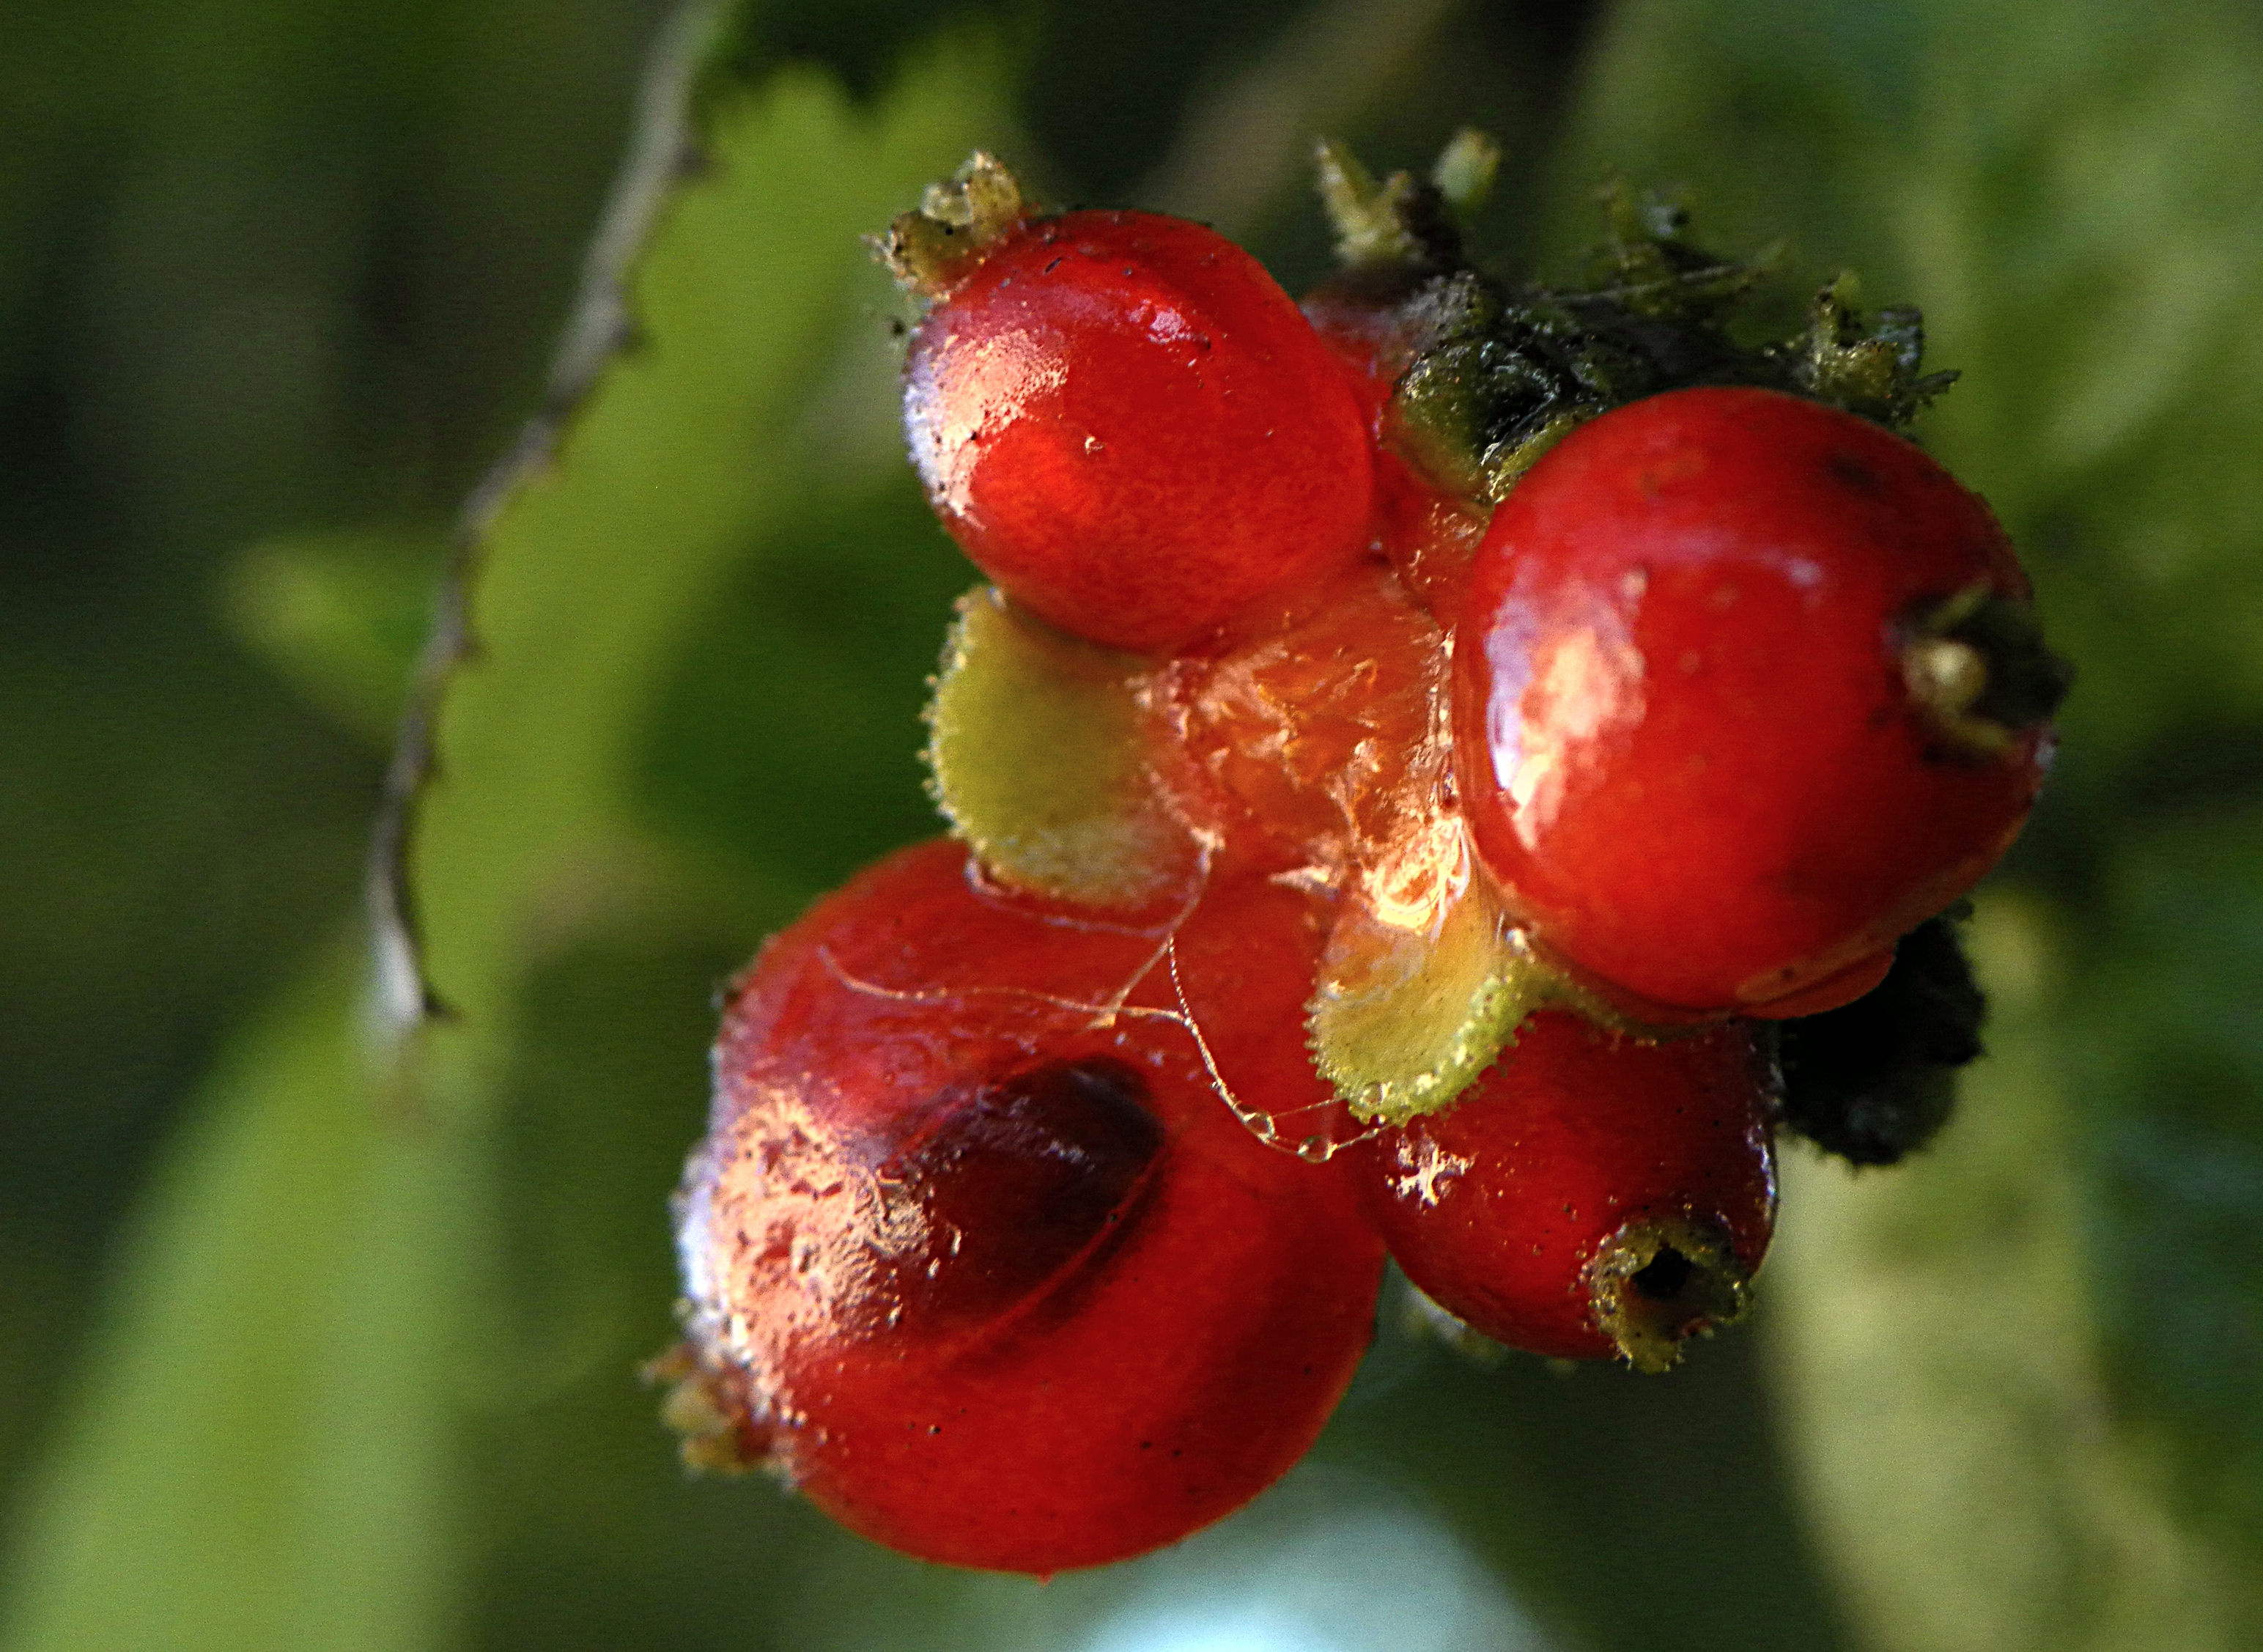
branch, plant, fruit, berry, flower, food, red, produce, flora, flowers, shrub, flores, hawthorn, ggl1, rose hip, macro photography, flowering plant, rose family, acerola, malpighia, currant, lingonberry, land plant